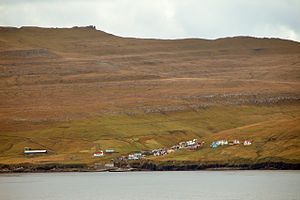
Skúvoy (bygd)
Skúvoy bygd
Skúvoy er den eneste bygd på øen Skúvoy i Færøerne. Skúvoy er administrationscenter for Skúvoyar kommuna og havde i 2013 et indbyggertal på 35. Bygden har en lille skole, en købmand og en kirke, hvori der i tårnet hænger en klokke skænket af A.P. Møller. Bygden ligger på øens østside med et kajanlæg for rutetrafik og en lille havn for småbåde, der bliver trukket på land om vinteren for at beskytte dem mod stormens hærgen. Der er ingen biler, men dog små traktorer, der bruges til at køre varer op fra landingspladsen til bygden.